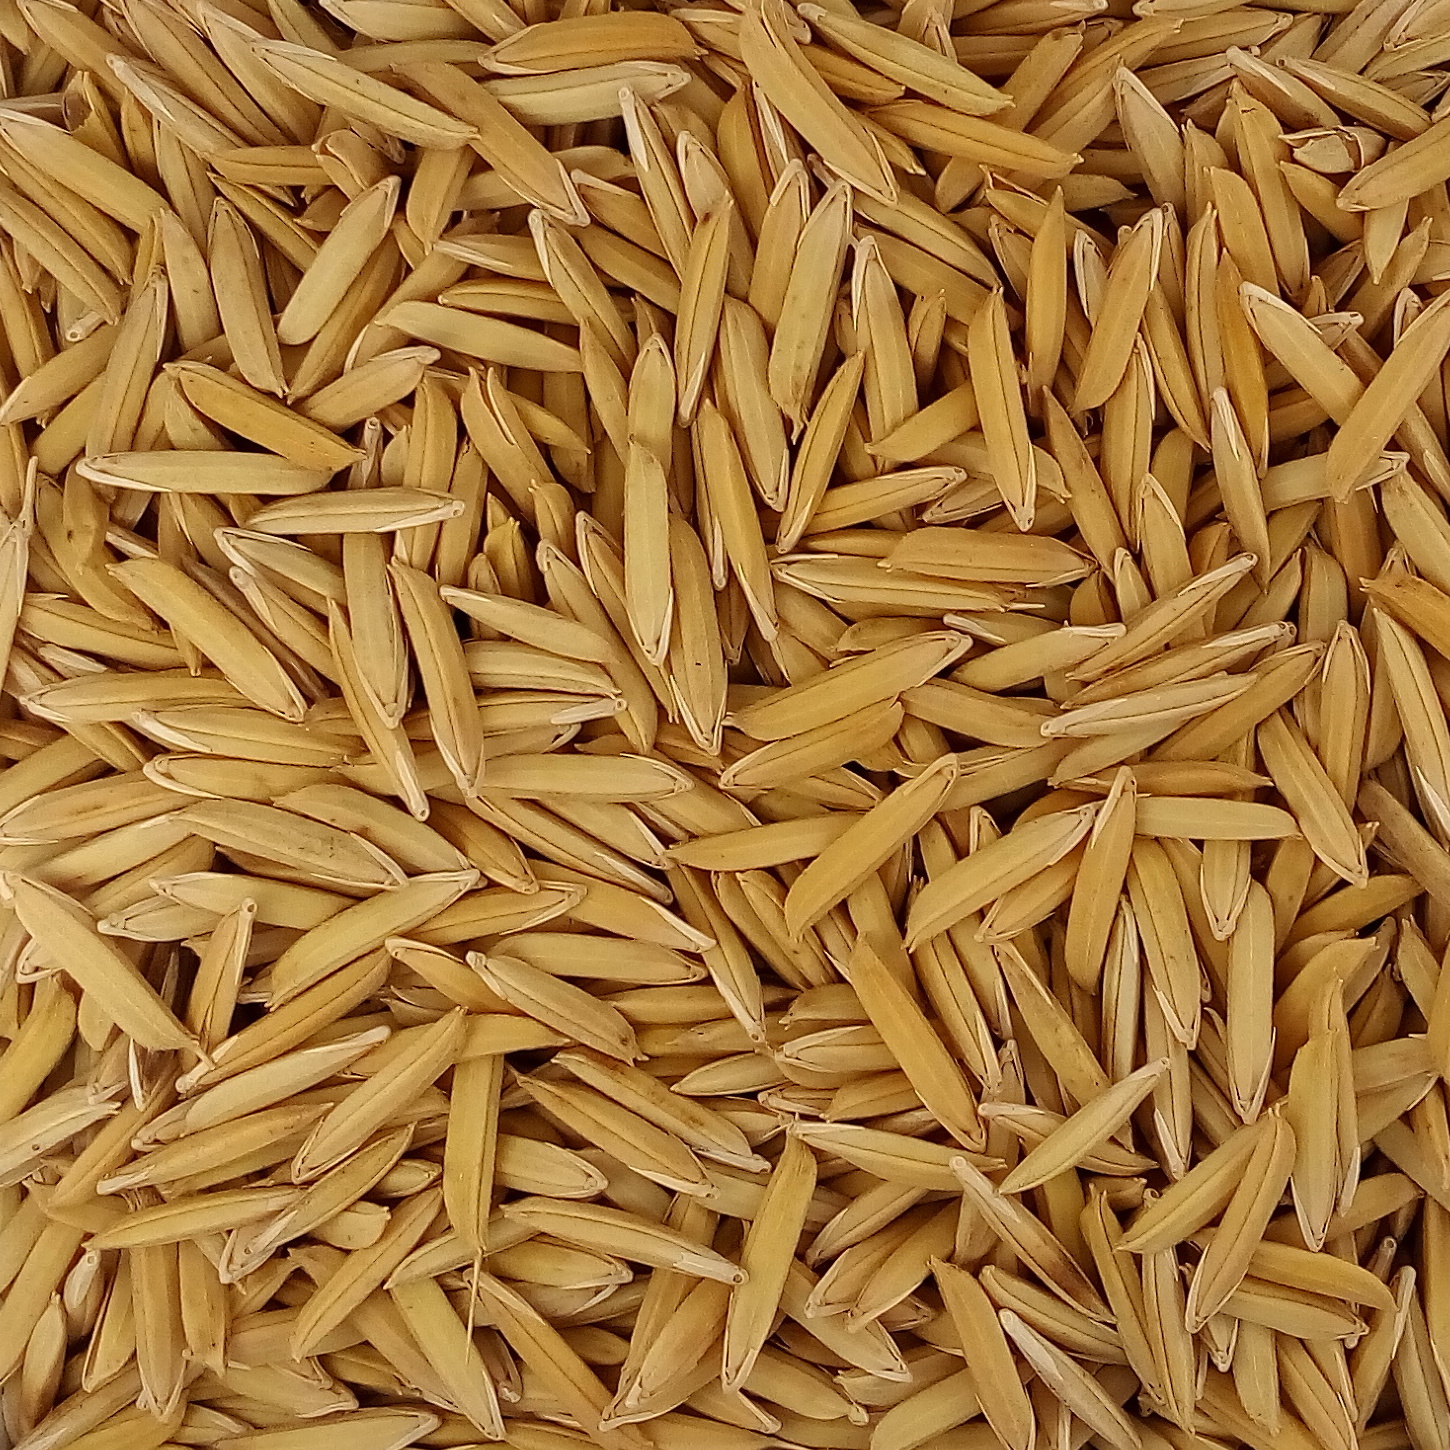
Rice seed variety: 1718